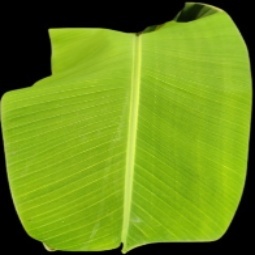
Label: Zinc